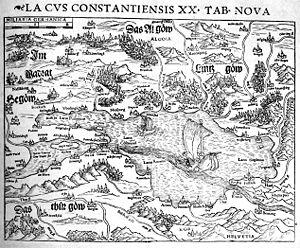
Le lac de Constance est un ensemble de plusieurs plans d'eau situés au nord des Alpes, à la frontière entre l'Allemagne, la Suisse et l'Autriche, alimenté principalement par le Rhin.